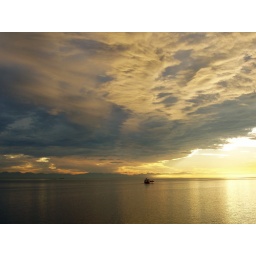
Amazing clouds in golden sky; no editing on this photo; this is how I captured it.